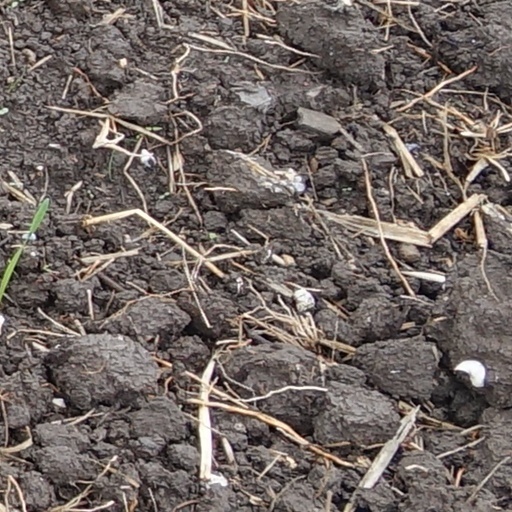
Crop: wheat